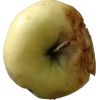
Label: Apple hit 1